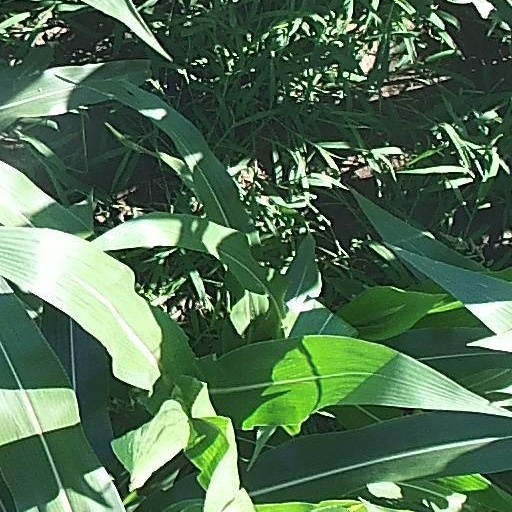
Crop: maize; corn